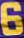
Number: 6